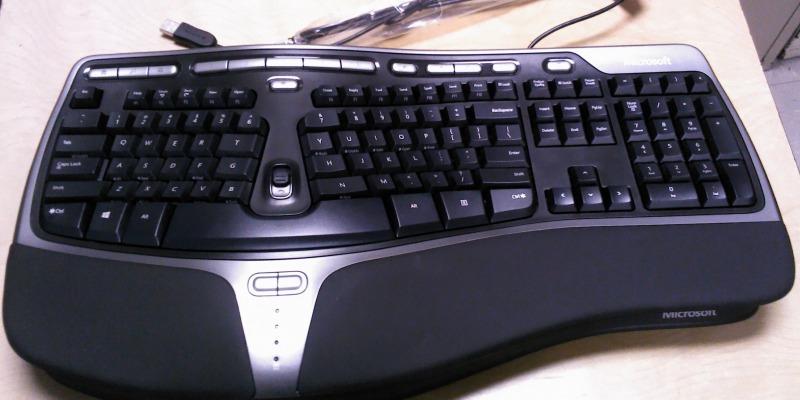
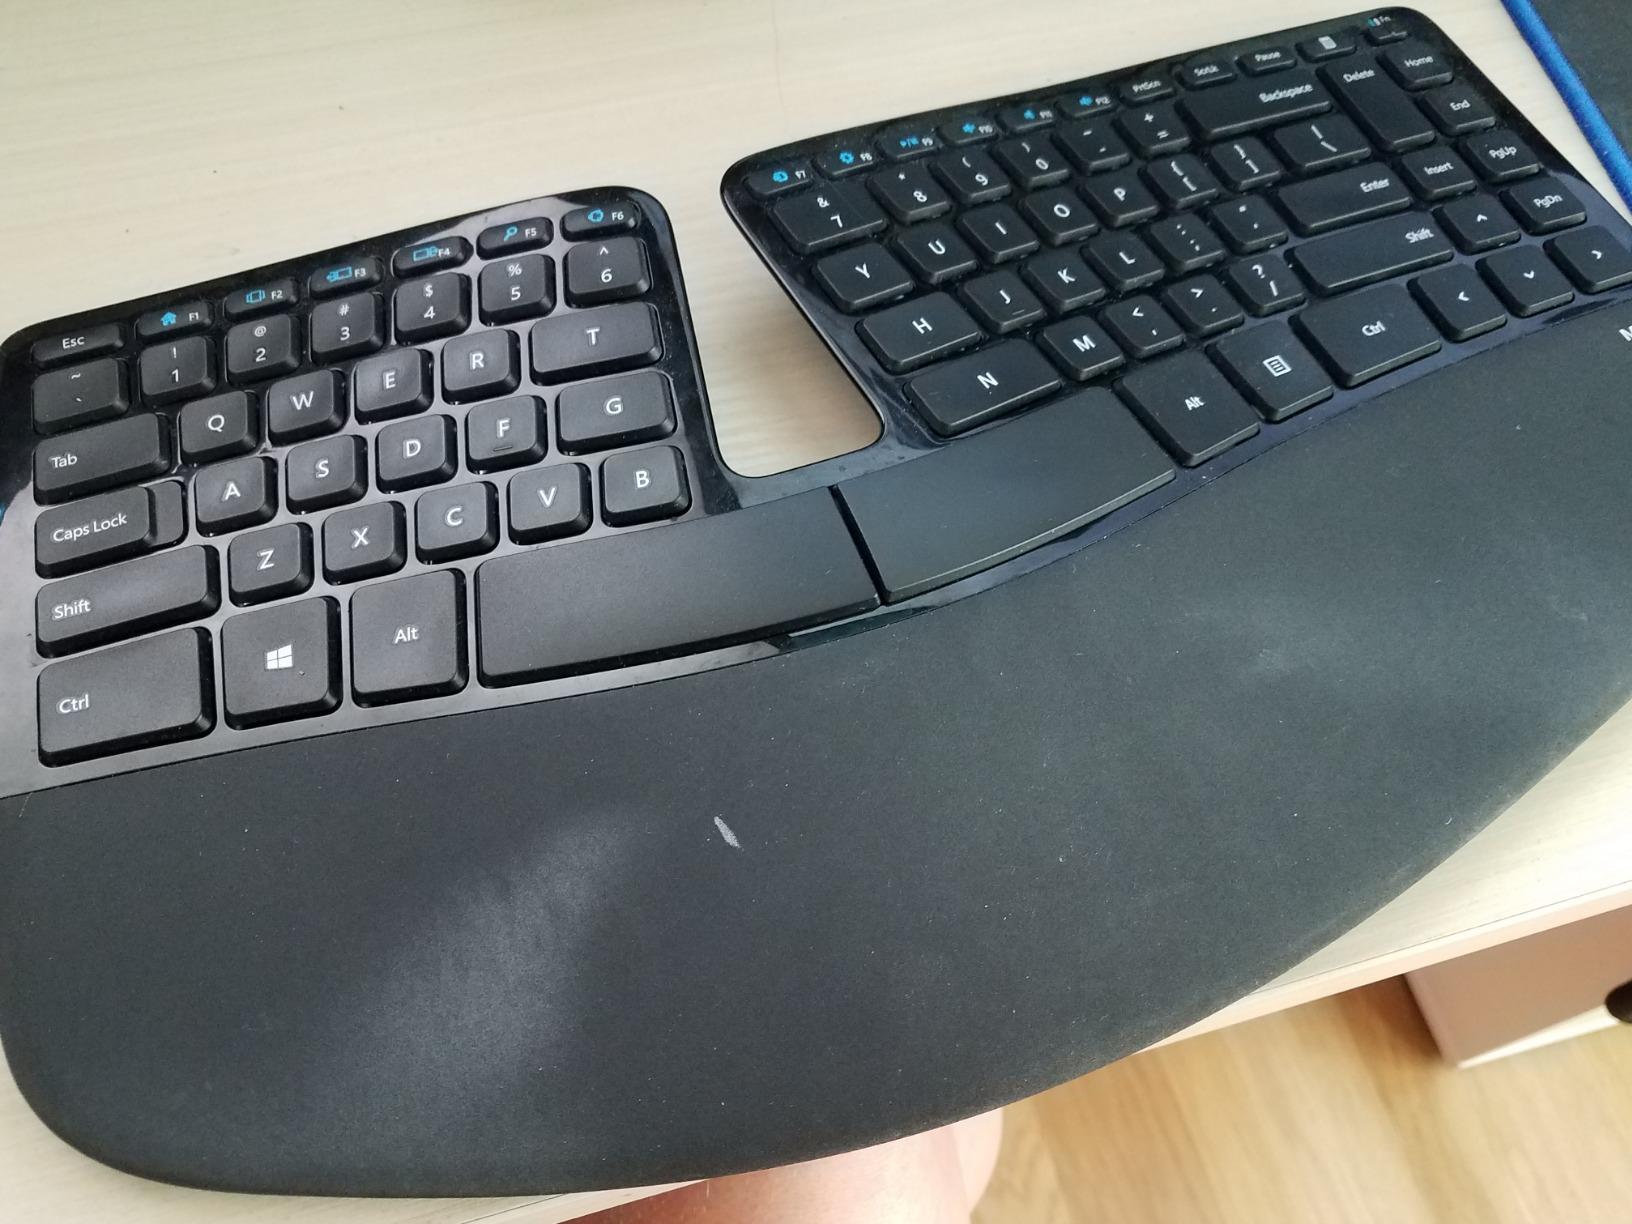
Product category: keyboard
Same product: no